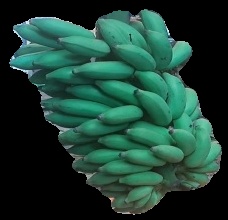
Variety: elakki-bale
Grade: grade2